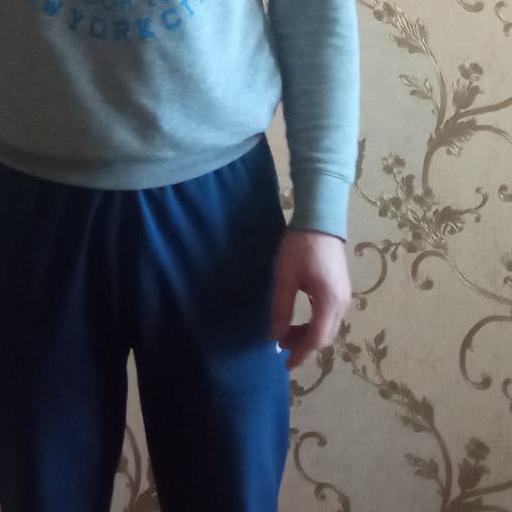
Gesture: no_gesture